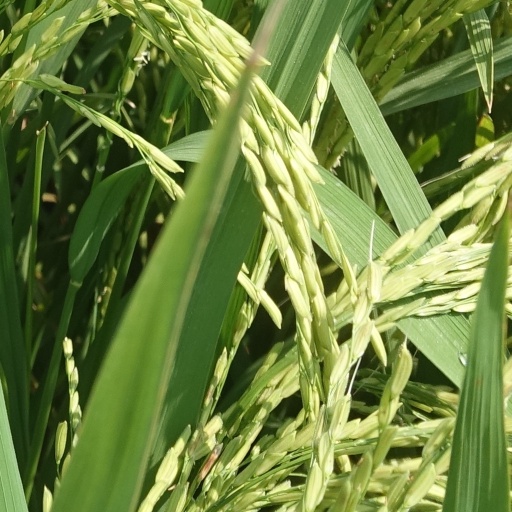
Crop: rice